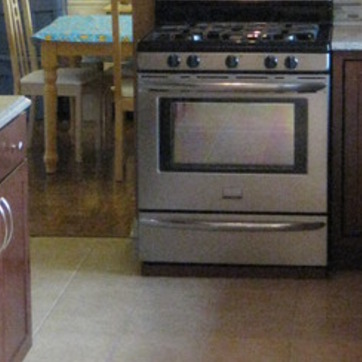
Material: metal